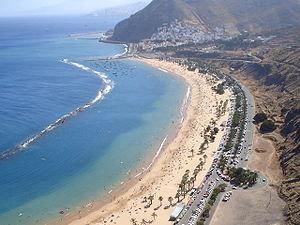
La plage de Las Teresitas, en espagnol playa de Las Teresitas, est une plage de la municipalité de Santa Cruz de Tenerife, sur l'île de Tenerife.
Liste des 54 communes de la province de Santa Cruz de Tenerife dans les îles Canaries.
San Andrés est un village de Santa Cruz de Tenerife, situé au sud du massif de Anaga, nord-est de l'île de Tenerife. Il a une population de 3 050 habitants.